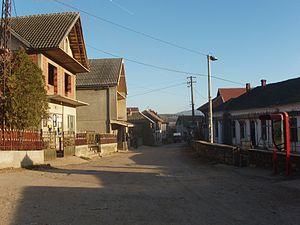
Skorica est un village de Serbie situé dans la municipalité de Ražanj, district de Nišava. Au recensement de 2011, il comptait 799 habitants.